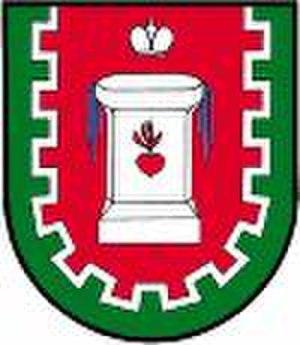
Gallmannsegg est une ancienne commune autrichienne du district de Voitsberg en Styrie qui a été rattachée à la commune de Kainach bei Voitsberg le 1ᵉʳ janvier 2015.